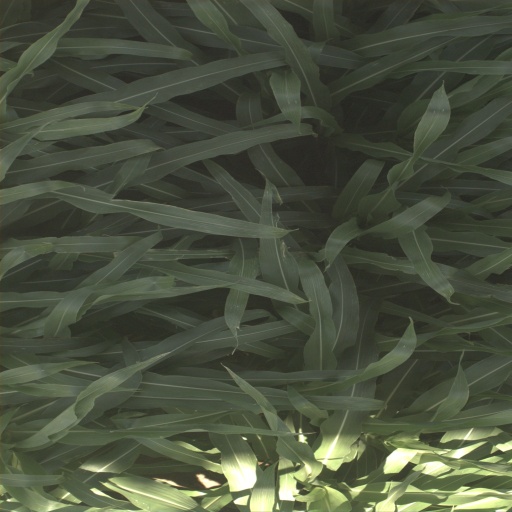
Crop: sorghum